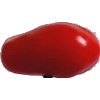
Label: Tomato 2